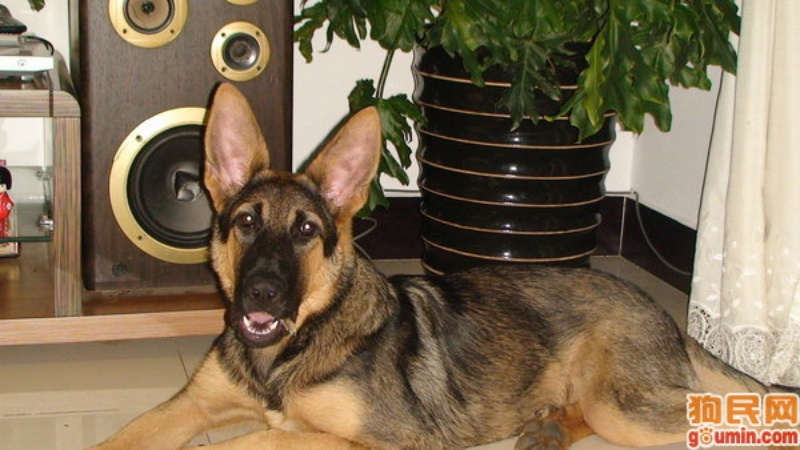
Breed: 258-n000104-Black_sable